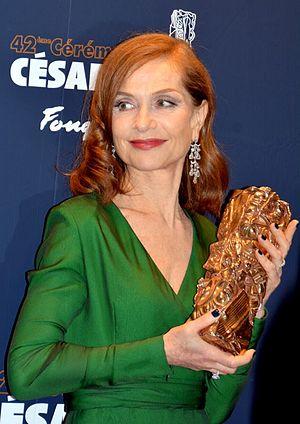
Isabelle Huppert à la cérémonie des César
Isabelle Huppert est une actrice française, née le 16 mars 1953 à Paris.